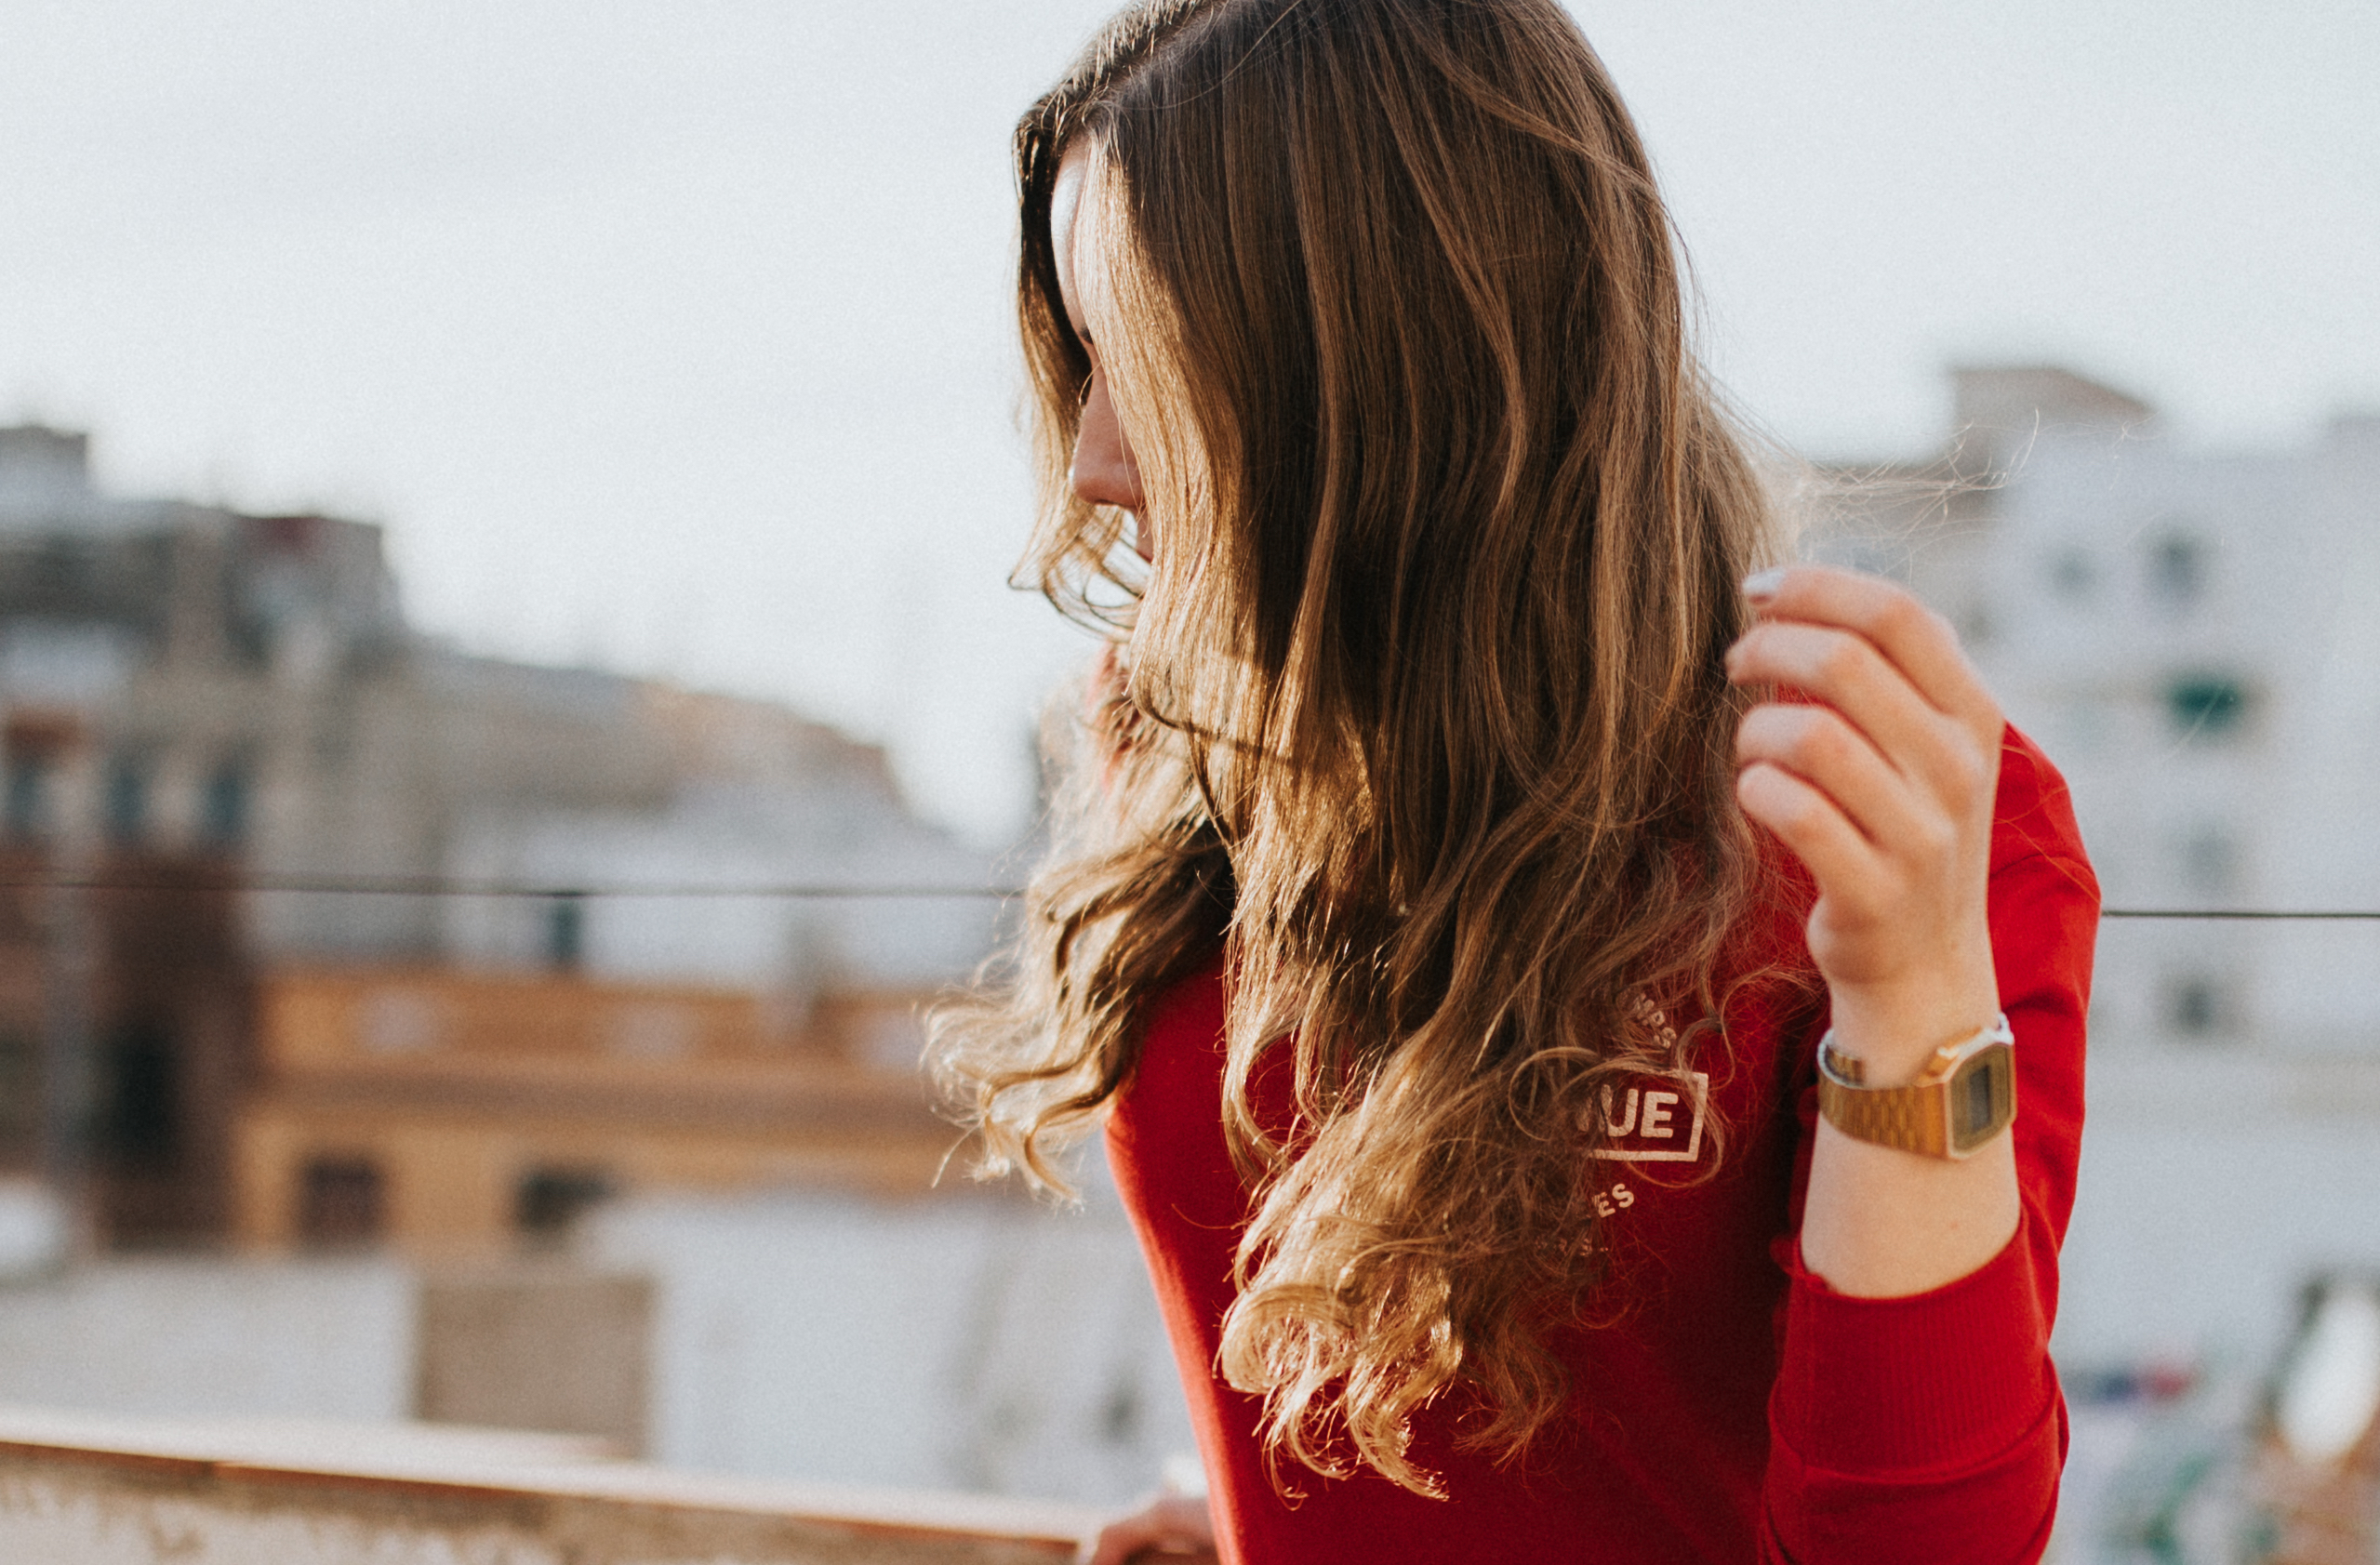
person, girl, woman, photography, model, spring, red, color, child, fashion, lady, season, dress, photograph, beauty, interaction, photo shoot